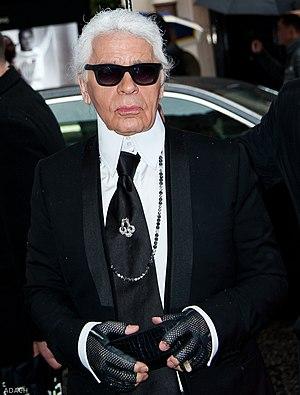
Dans la nomenclature biologique, il est accepté que le nom binominal d'une espèce soit choisi en l'honneur d'une personne. Ne sont pas ici listées les trop nombreuses espèces devant leur nom à un zoologiste.